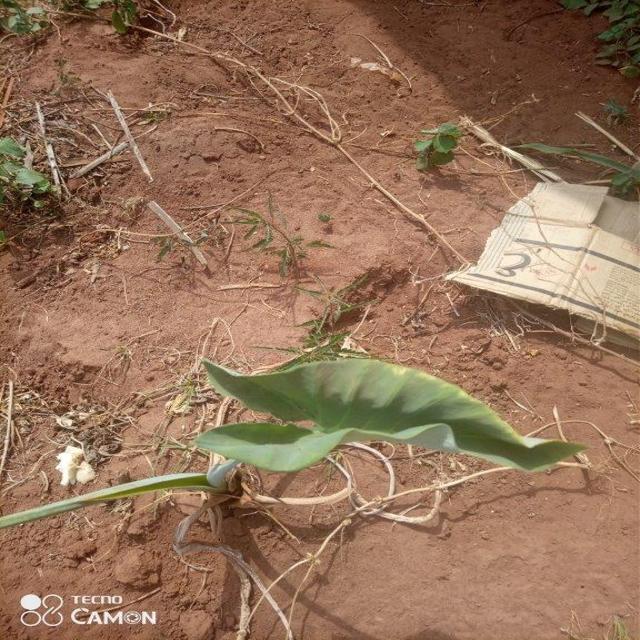
Label: Early_Blight